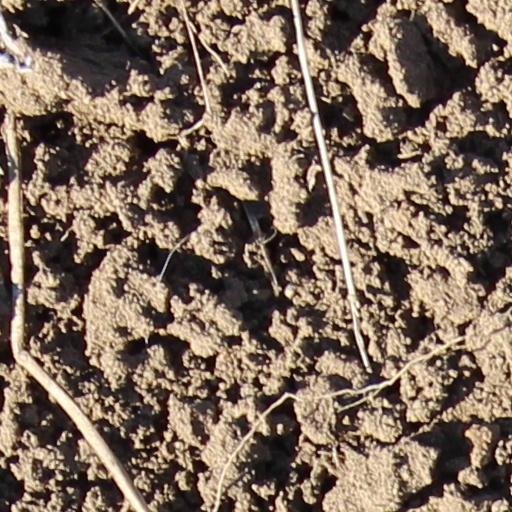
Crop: wheat